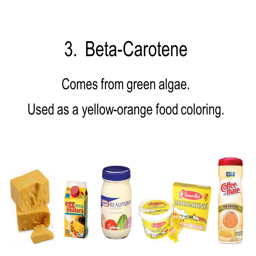
used as a yellow - orange food coloring .